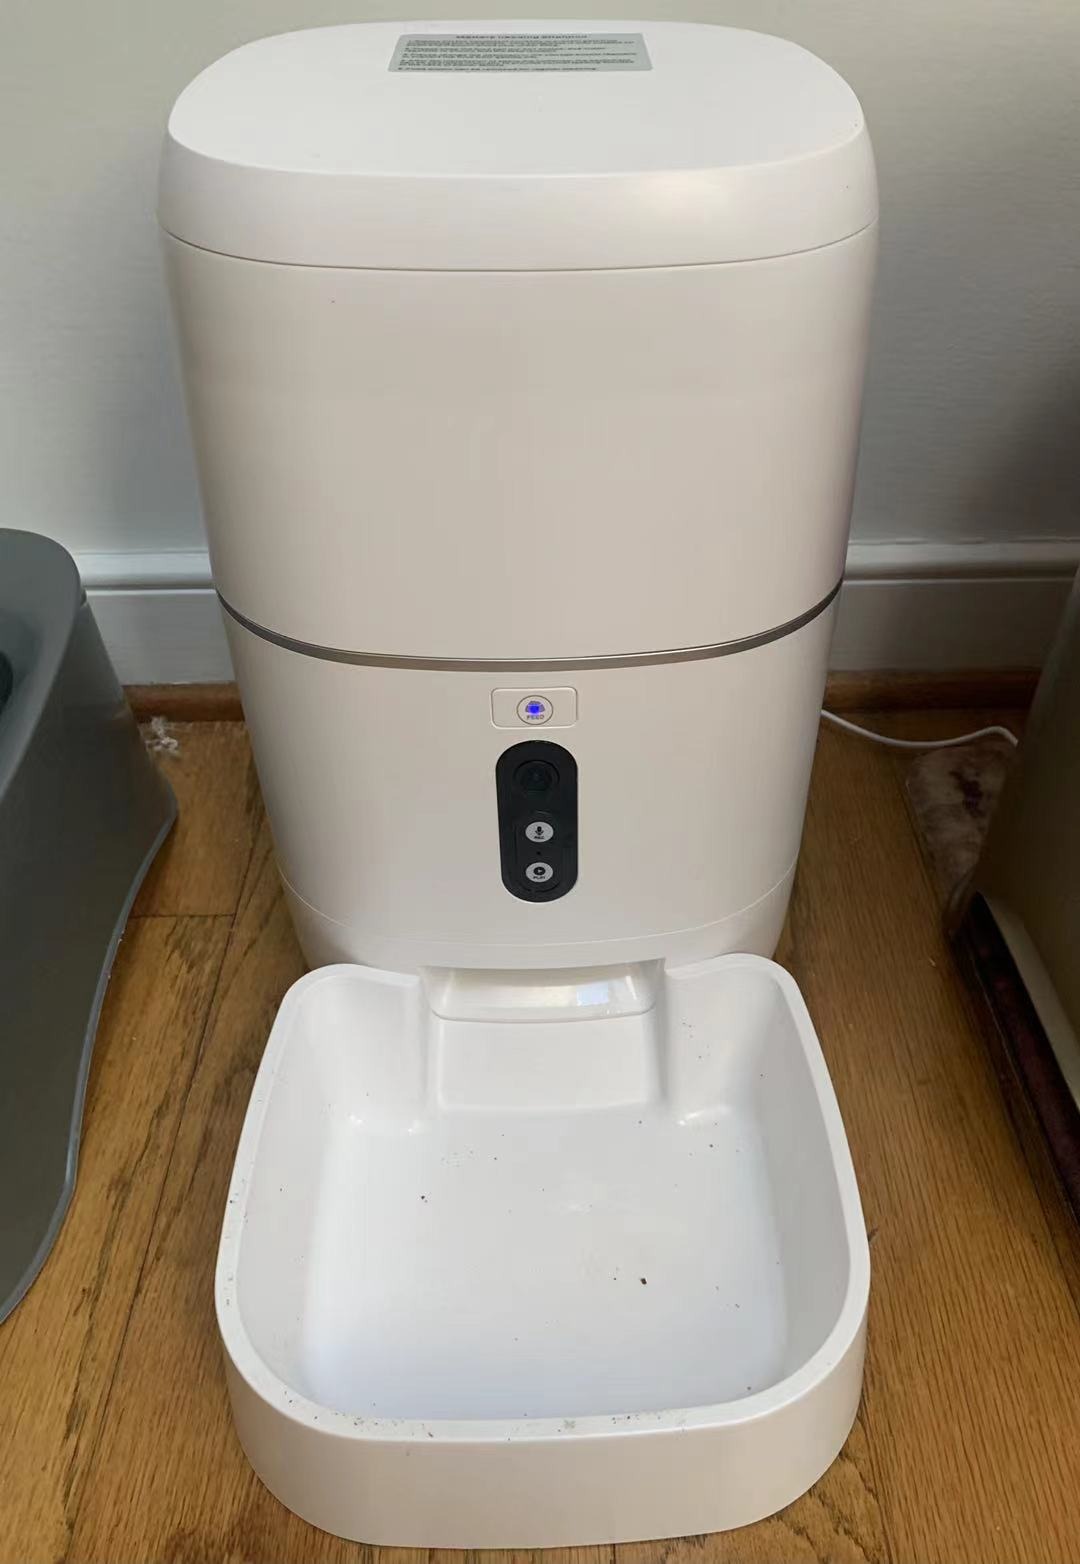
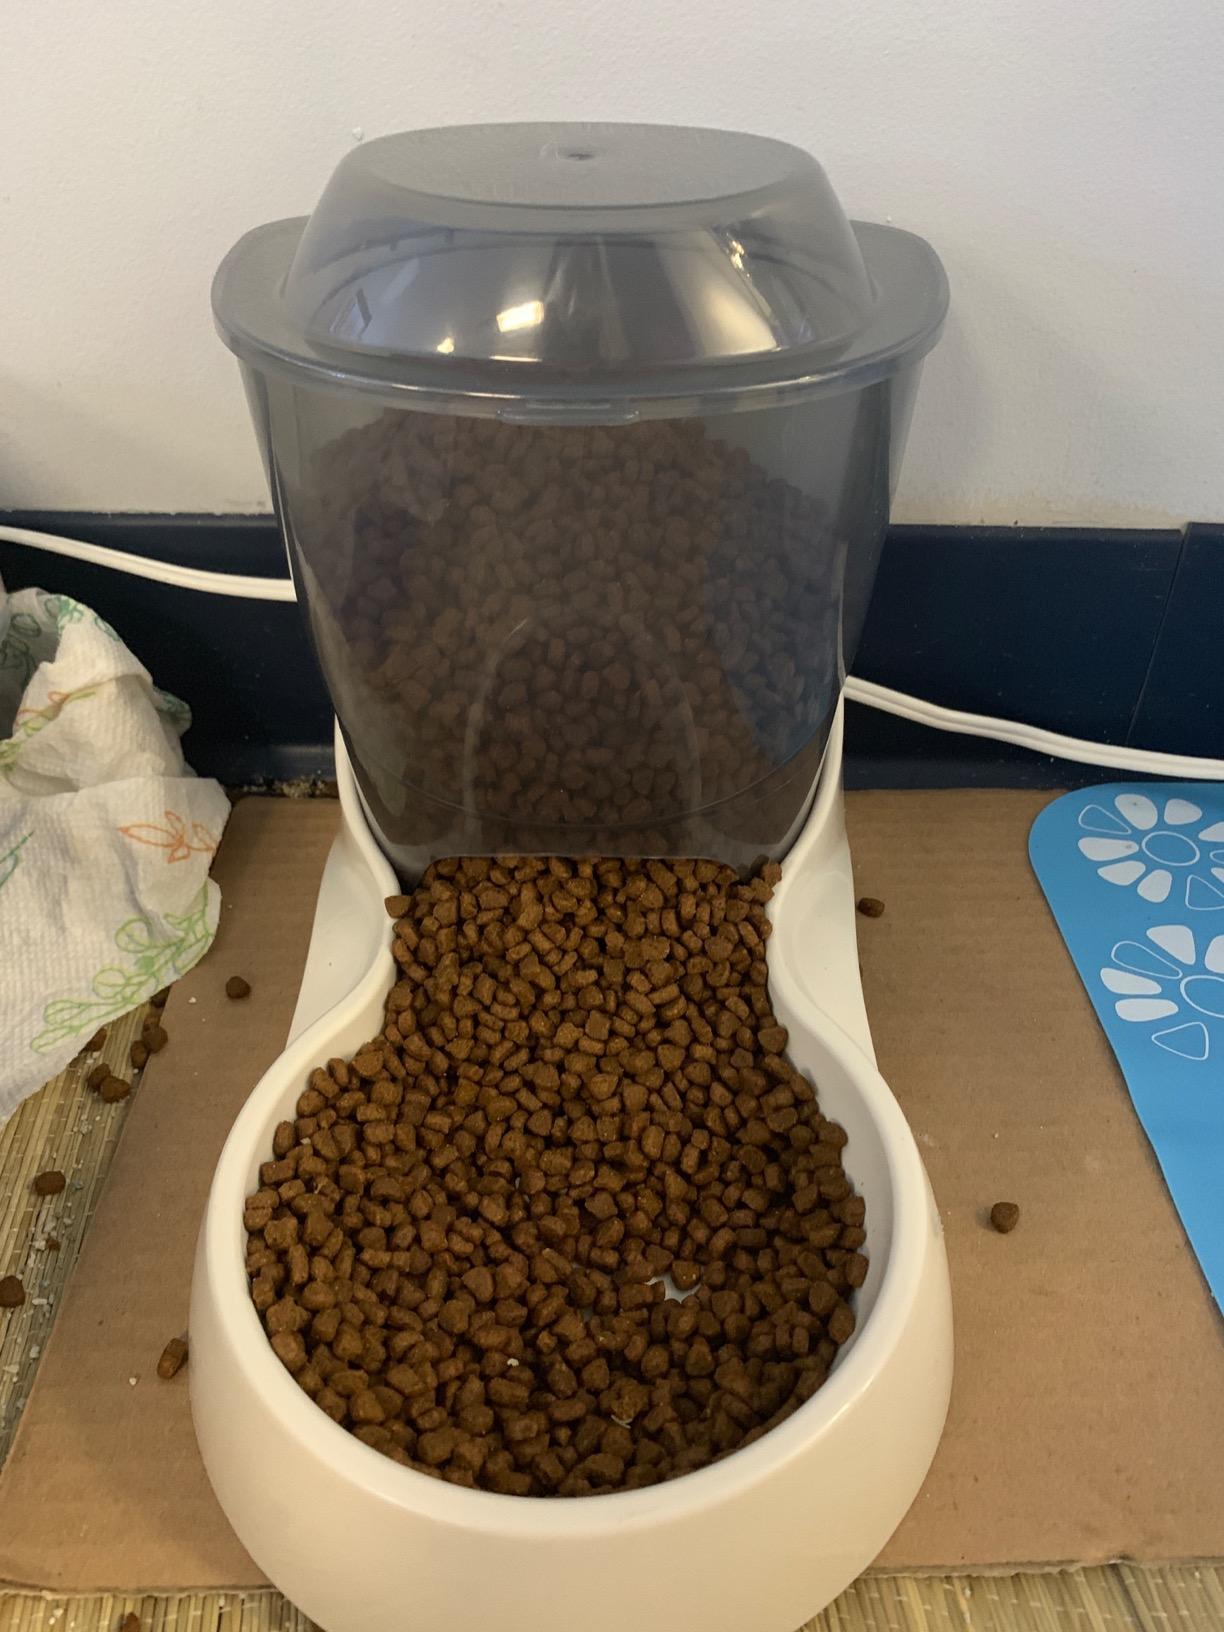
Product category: items_feeder
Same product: no